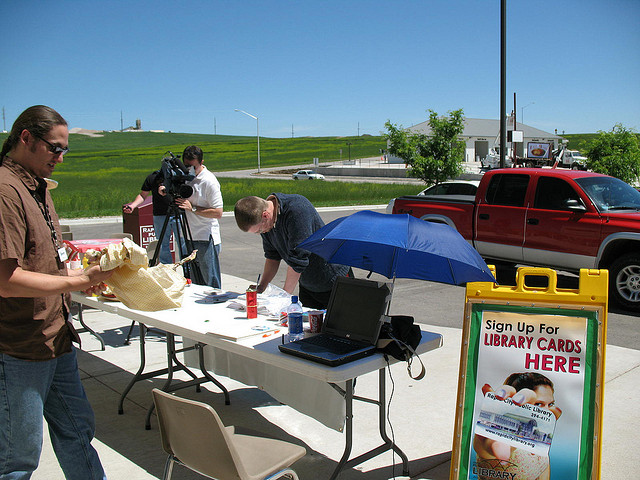
user: Given an image and a question. Answer the question in a short answer. Question: What time of day is it? Short Answer:
assistant: afternoon